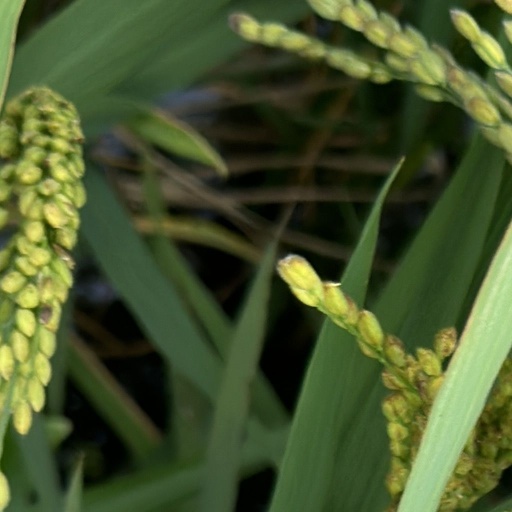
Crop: rice